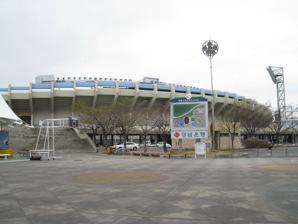
Building: Changwon Stadium
Country: South Korea
Year built: 1993
Sports venue in Changwon, South Korea Changwon Stadium Orange Stadium Location Doodae-Dong, Changwon , Gyeongsangnam-do , South Korea Coordinates 35°14′02″N 128°39′53″E / 35.233867°N 128.664697°E / 35.233867; 128.664697 Operator Changwon City Facilities Management Corporation Capacity 27,085 Surface Natural grass, running track Construction Broke ground 8 December 1989 Opened 19 March 1993 Construction cost 20 billion KRW Tenants Gyeongnam FC (2006–2009) Changwon City FC The Changwon Stadium ( Korean : 창원종합운동장 ) is a group of sports facilities in Changwon , South Korea. The complex consists of the Changwon Stadium, Changwon Gymnasium and a swimming pool. Facilities Changwon Stadium Changwon Stadium ( Korean : 창원스포츠파크 주경기장 ) is a multi-use stadium in Changwon, South Korea. It is currently used mostly for football matches. The stadium holds 27,085 people and was built in 1993. It served as the home ground of K League side Gyeongnam FC and the Korea National League side Changwon City FC prior to the construction of the Changwon Football Center in 2009. 2007 U-17 World Cup The stadium was one of the venues of the 2007 U-17 World Cup , and held the following matches: Date Team Result Team Round 20 August Belgium 2–4 Tunisia Group E 20 August Tajikistan 4–3 United States Group E 23 August United States 1–3 Tunisia Group E 23 August Tajikistan 0–1 Belgium Group E 26 August Germany 5–0 Trinidad and Tobago Group F 29 August Tunisia 1–3 France Second Round 1 September Peru 0–2 Ghana Quarter-final Changwon Gymnasium Changwon Gymnasium is home of Changwon LG Sakers in the Korean Basketball League . See also Changwon Football Center References